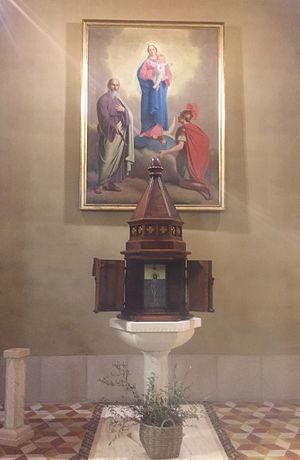
Maurizio Malvestiti, né le 25 août 1953 à Marne en Italie, dans la commune de Filago, est un prélat catholique italien, évêque de Lodi depuis le 26 août 2014.
L'église Saint-Barthélémy est une église située dans le hameau de Marne, frazione de la commune de Filago, dans la province de Bergame, en Lombardie.
Les fonts baptismaux sont un mobilier ecclésiastique utilisé pour le baptême chez les chrétiens.